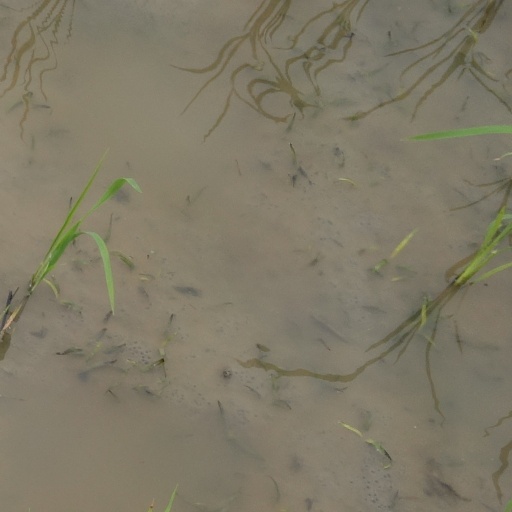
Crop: rice